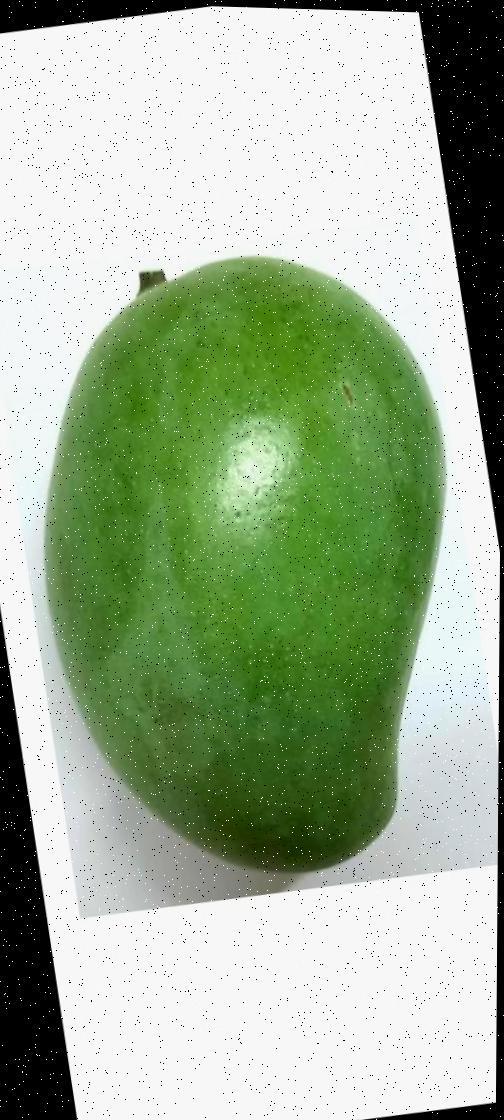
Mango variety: Amrapali